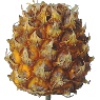
Label: Pineapple Mini 1